Bradley Beal

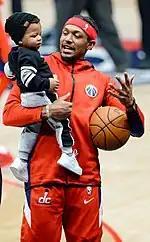
Beal holding his son Deuce in 2019

Beal and his wife Kamiah Adams have three sons together. Their eldest son, Bradley "Deuce" Beal II, was born in 2018, followed by Braylen Beal in 2019, and Braxton Beal in 2022. The couple got married in 2020, but the ceremony itself was pushed back and delayed due to the COVID-19 pandemic.